Play Safe (1936 film)

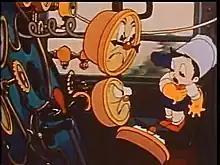
Screencap of "Play Safe".

Play Safe is a 1936 animated short film produced by Fleischer Studios and released by Paramount Pictures. This film was part of Max Fleischer's Color Classics series. The film follows the story of a boy who has a dream about being on a real train (and learns a lesson about train safety).